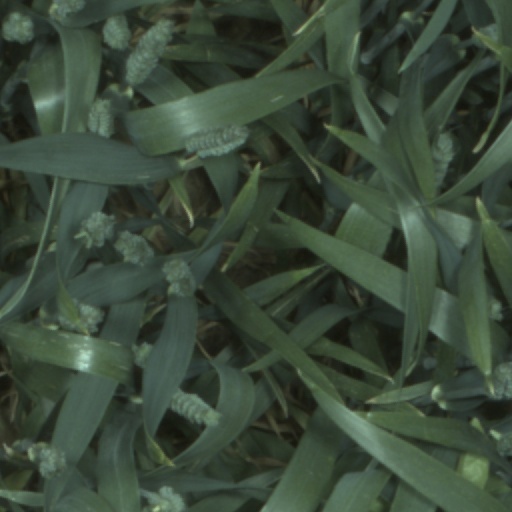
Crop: wheat